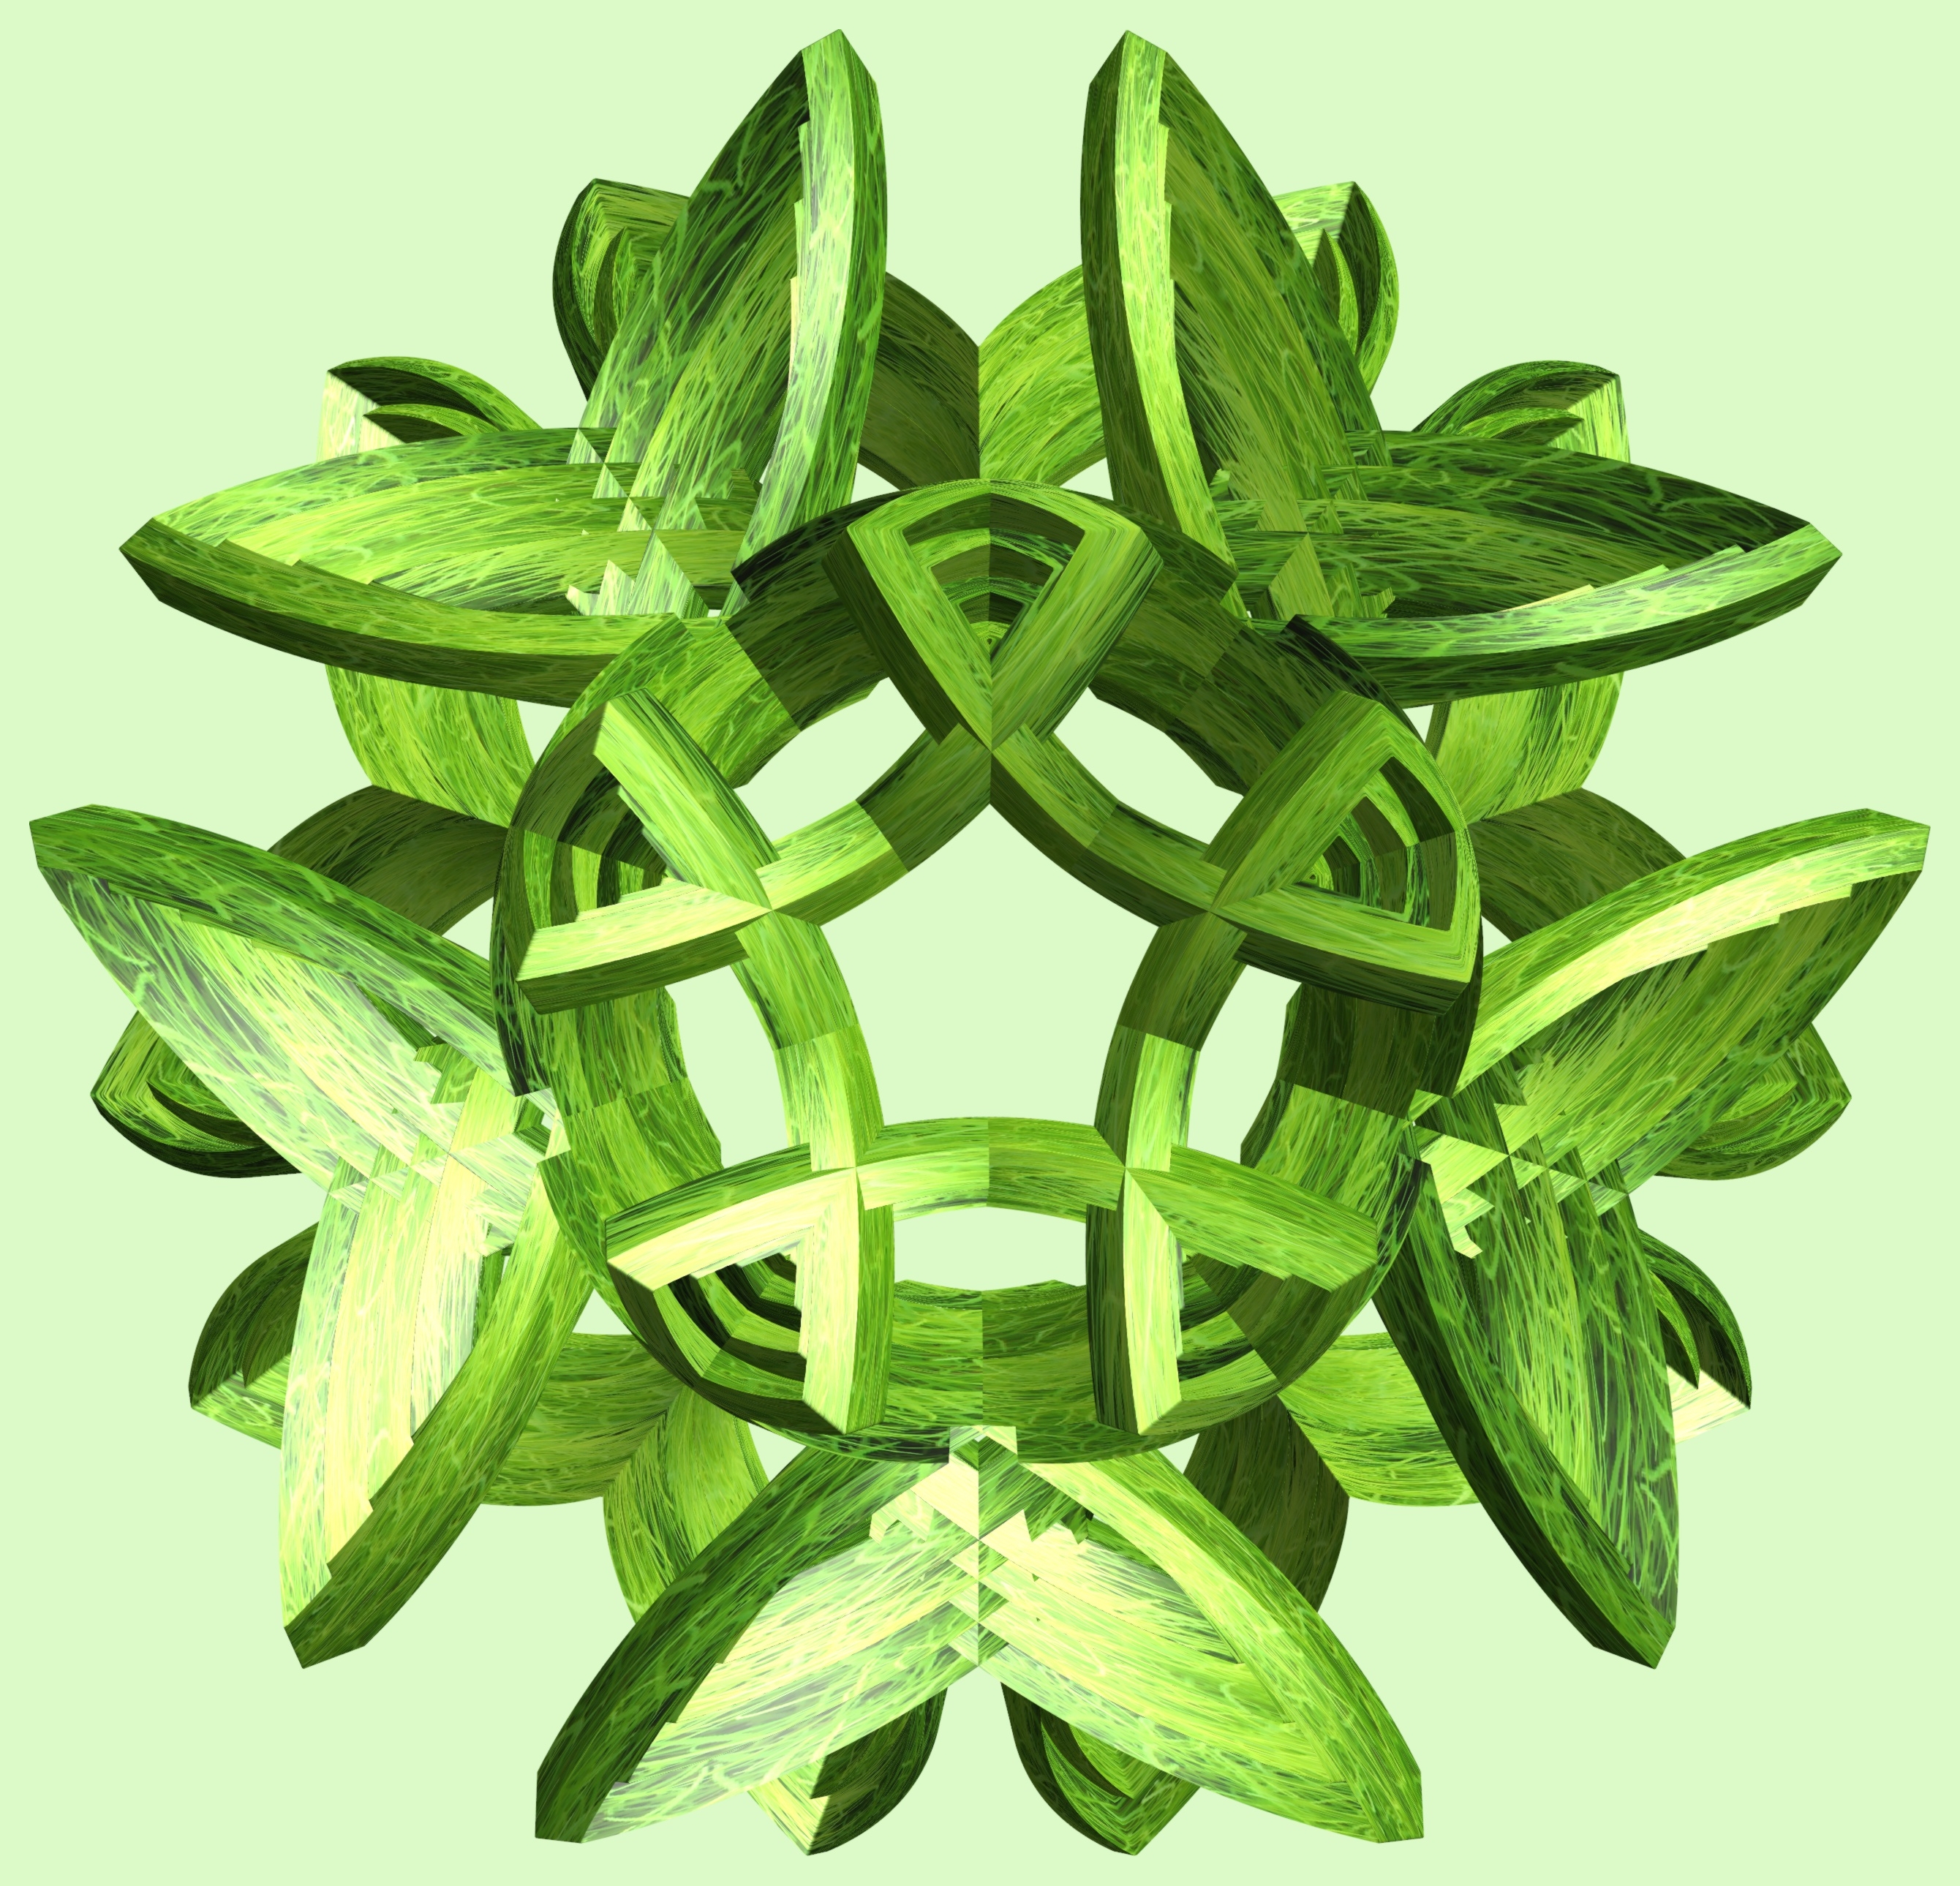
structure, plant, texture, leaf, flower, pattern, food, green, herb, produce, vegetable, botany, design, shrub, symmetry, 3d, graphic, torus, mathematica, cg, parametricplot3d, code, program, algorithm, mapping, flowering plant, land plant, arrowroot family